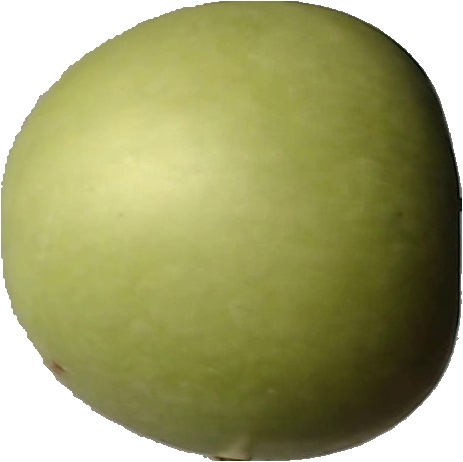
Label: apple_granny_smith_1